National Threshers Association

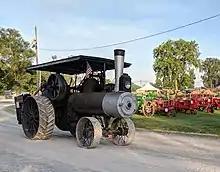
Steam Tractor at National Threshers Association, Fulton County Fairground, OH (2019).

The equipment that is exhibited each year at the annual reunion/show represents a wide range of makes and models of steam engines, gas tractors, stationary gas engines and related equipment.